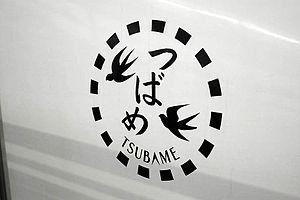
Le Tsubame est le nom d'un service de train à grande vitesse japonais du réseau Shinkansen développé par la JR Kyushu sur la ligne Shinkansen Kyūshū.